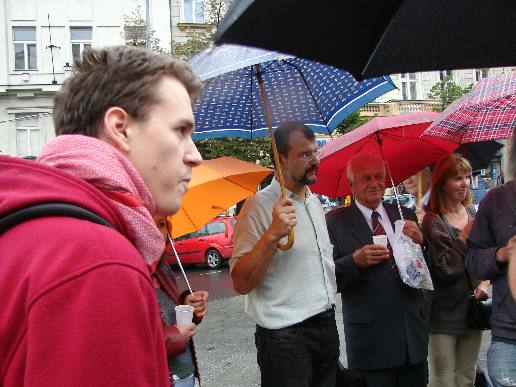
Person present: Yes